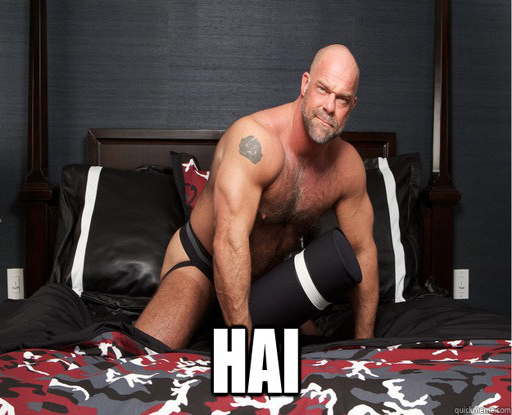
tells organisation founder to give up something for lent .